Lago d'Alzasca

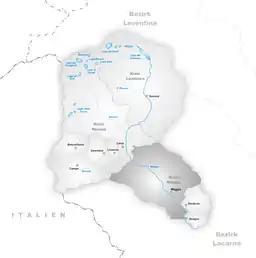

Lago d'Alzasca is a lake in the canton of Ticino, Switzerland. Its surface area is .